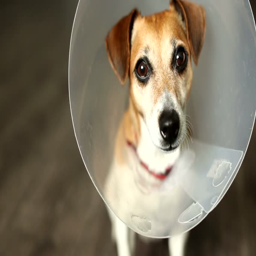
muzzle close - up dog with collar .